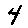
Label: 4